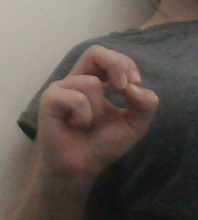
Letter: gaaf